Kōyasan Station

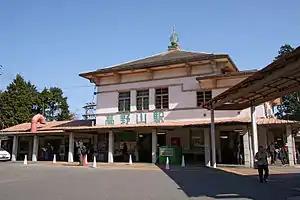
Kōyasan Station, November 2016

is a passenger railway station in the town of Kōya, Ito District, Wakayama Prefecture, Japan, operated by the private railway company Nankai Electric Railway.